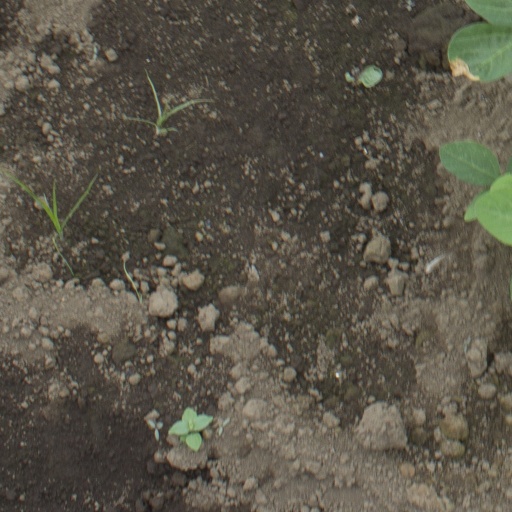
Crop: soybean